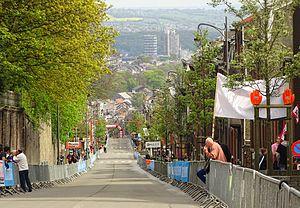
Reportage réalisé le dimanche 26 avril à l'occasion de l'arrivée de Liège-Bastogne-Liège 2015 à Ans, Belgique.